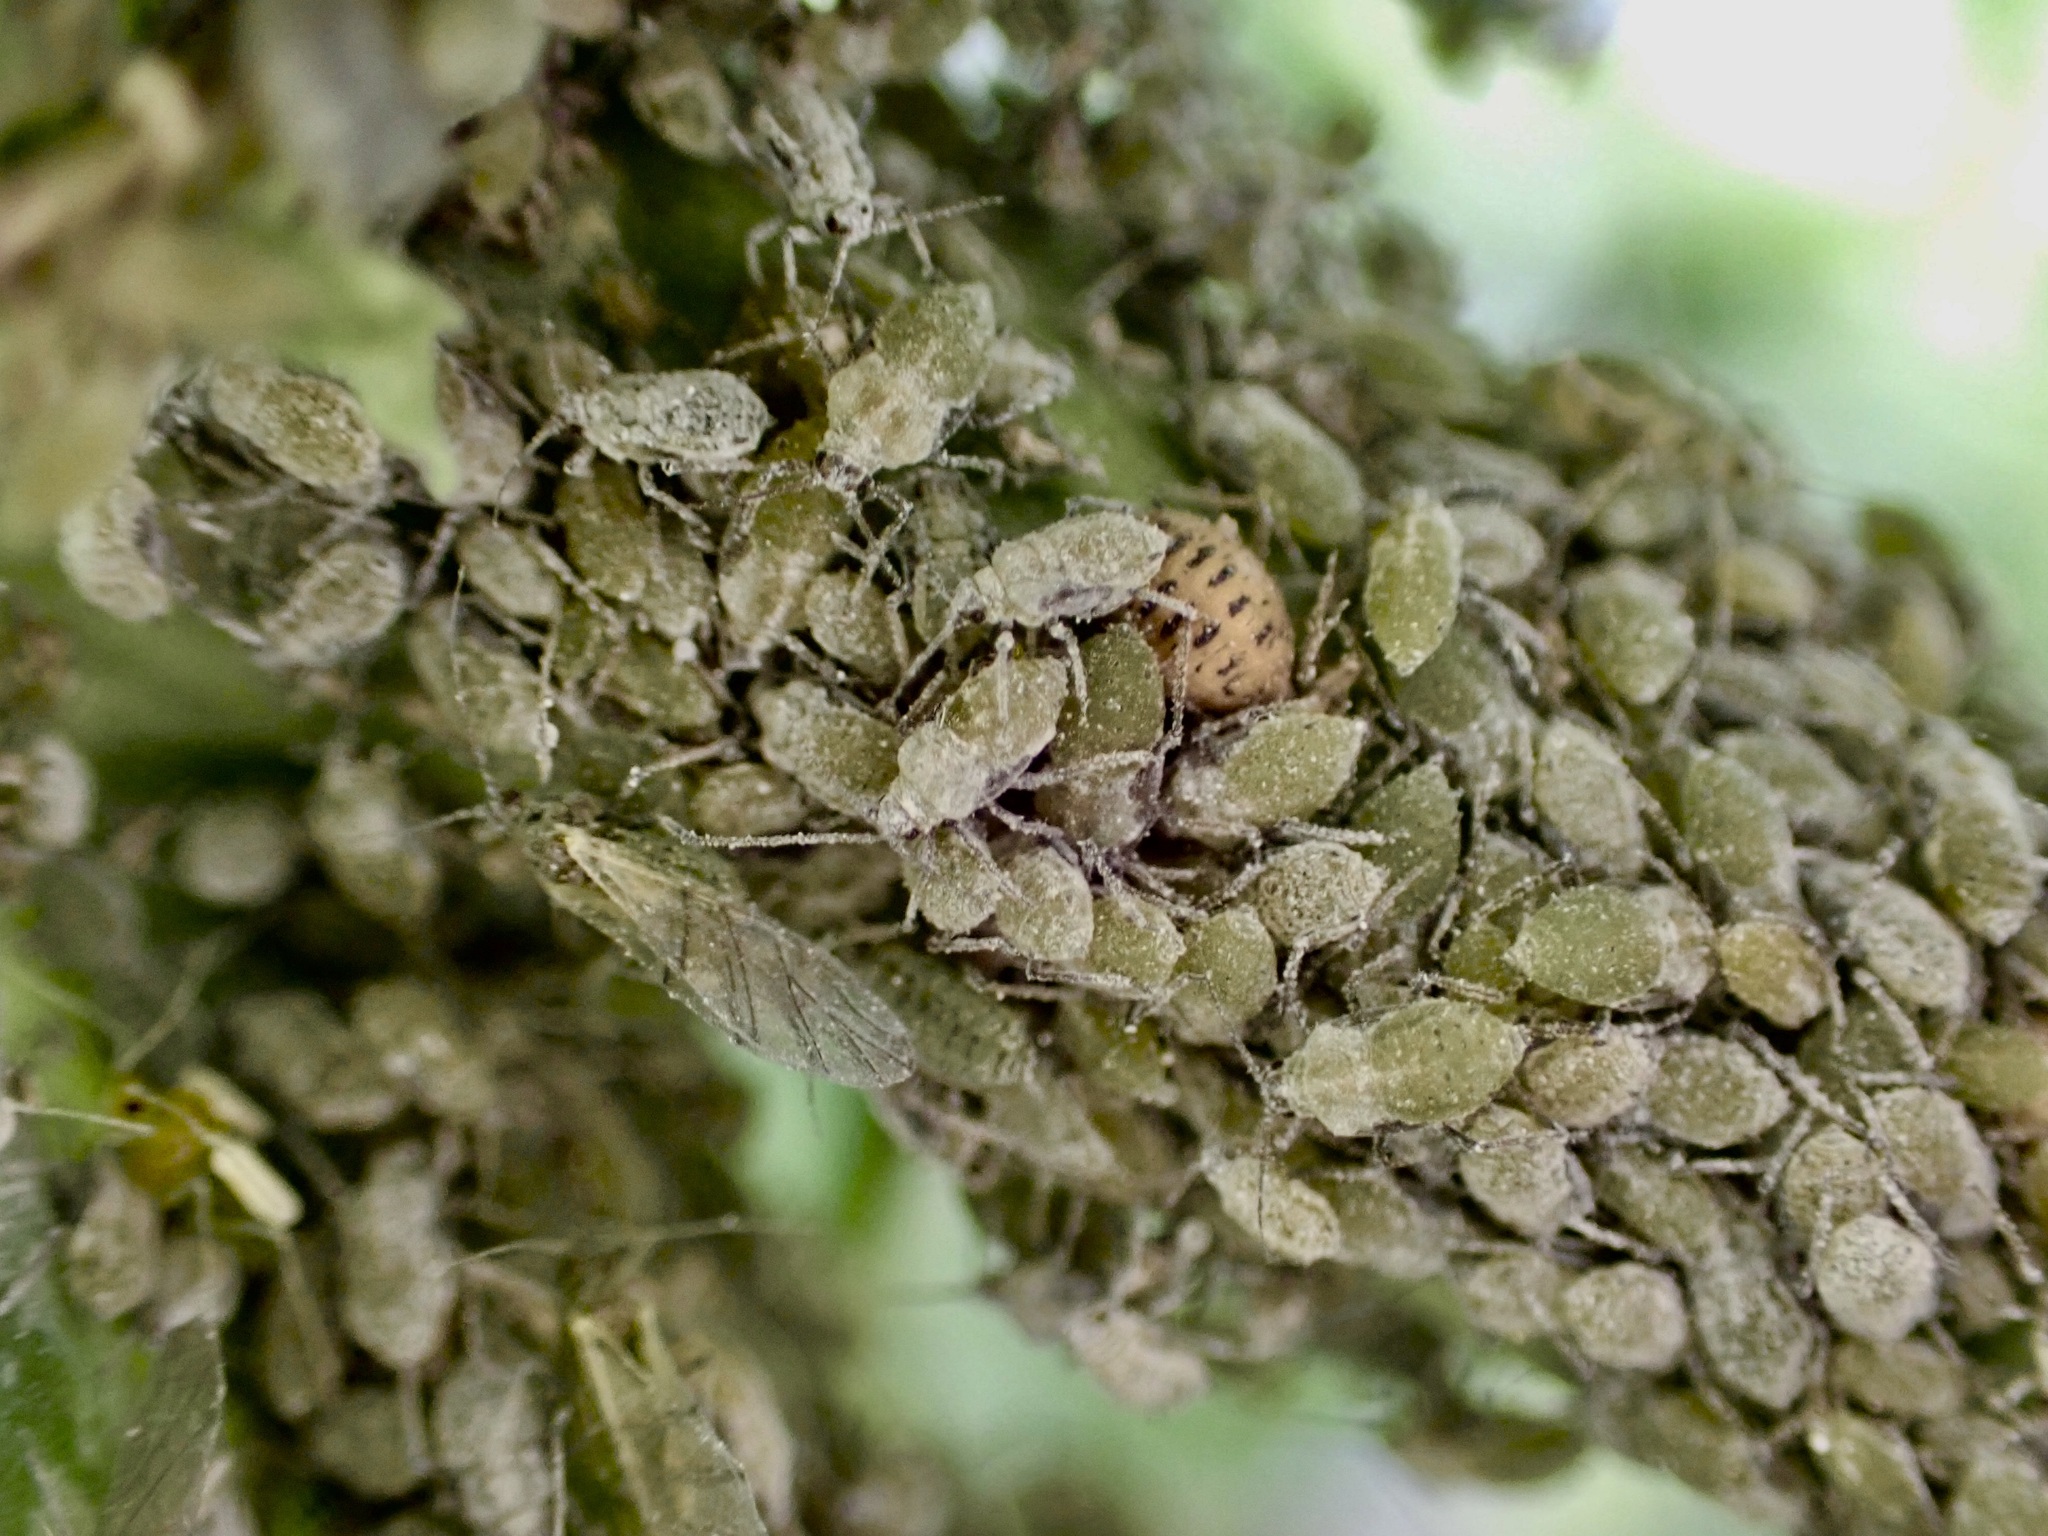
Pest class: cabbage_aphid